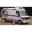
Label: ambulance